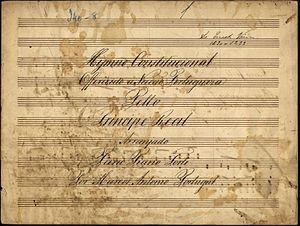
L'Hymne de la Charte est l'hymne national du royaume de Portugal entre mai 1834 et octobre 1910.